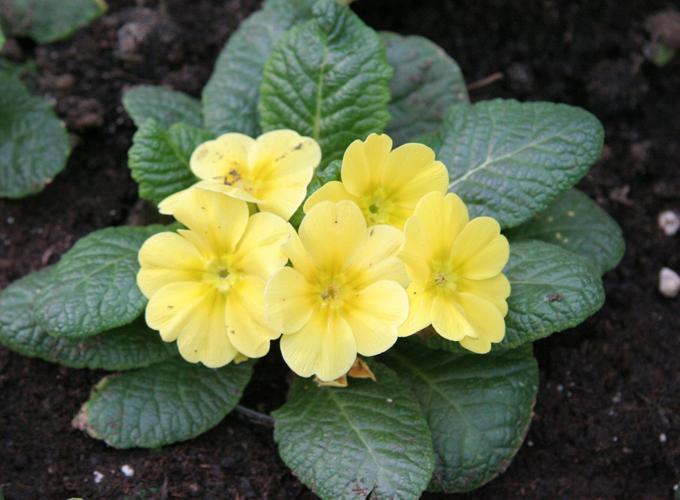
Label: primula